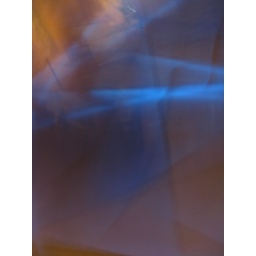
The floor was blue glass, lit from underneath to simulate water.